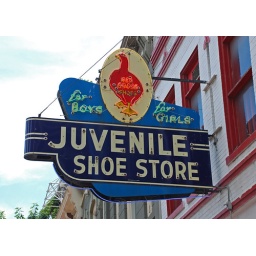
Neon sign outside a former shoe store on Houston Street in downtown Fort Worth.